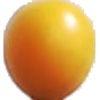
Label: Cherry Wax Yellow 1